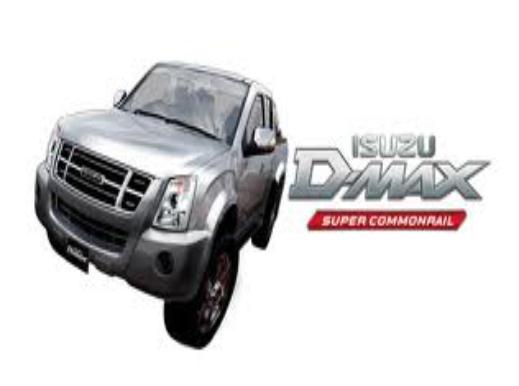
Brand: Isuzu-2
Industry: Transportation